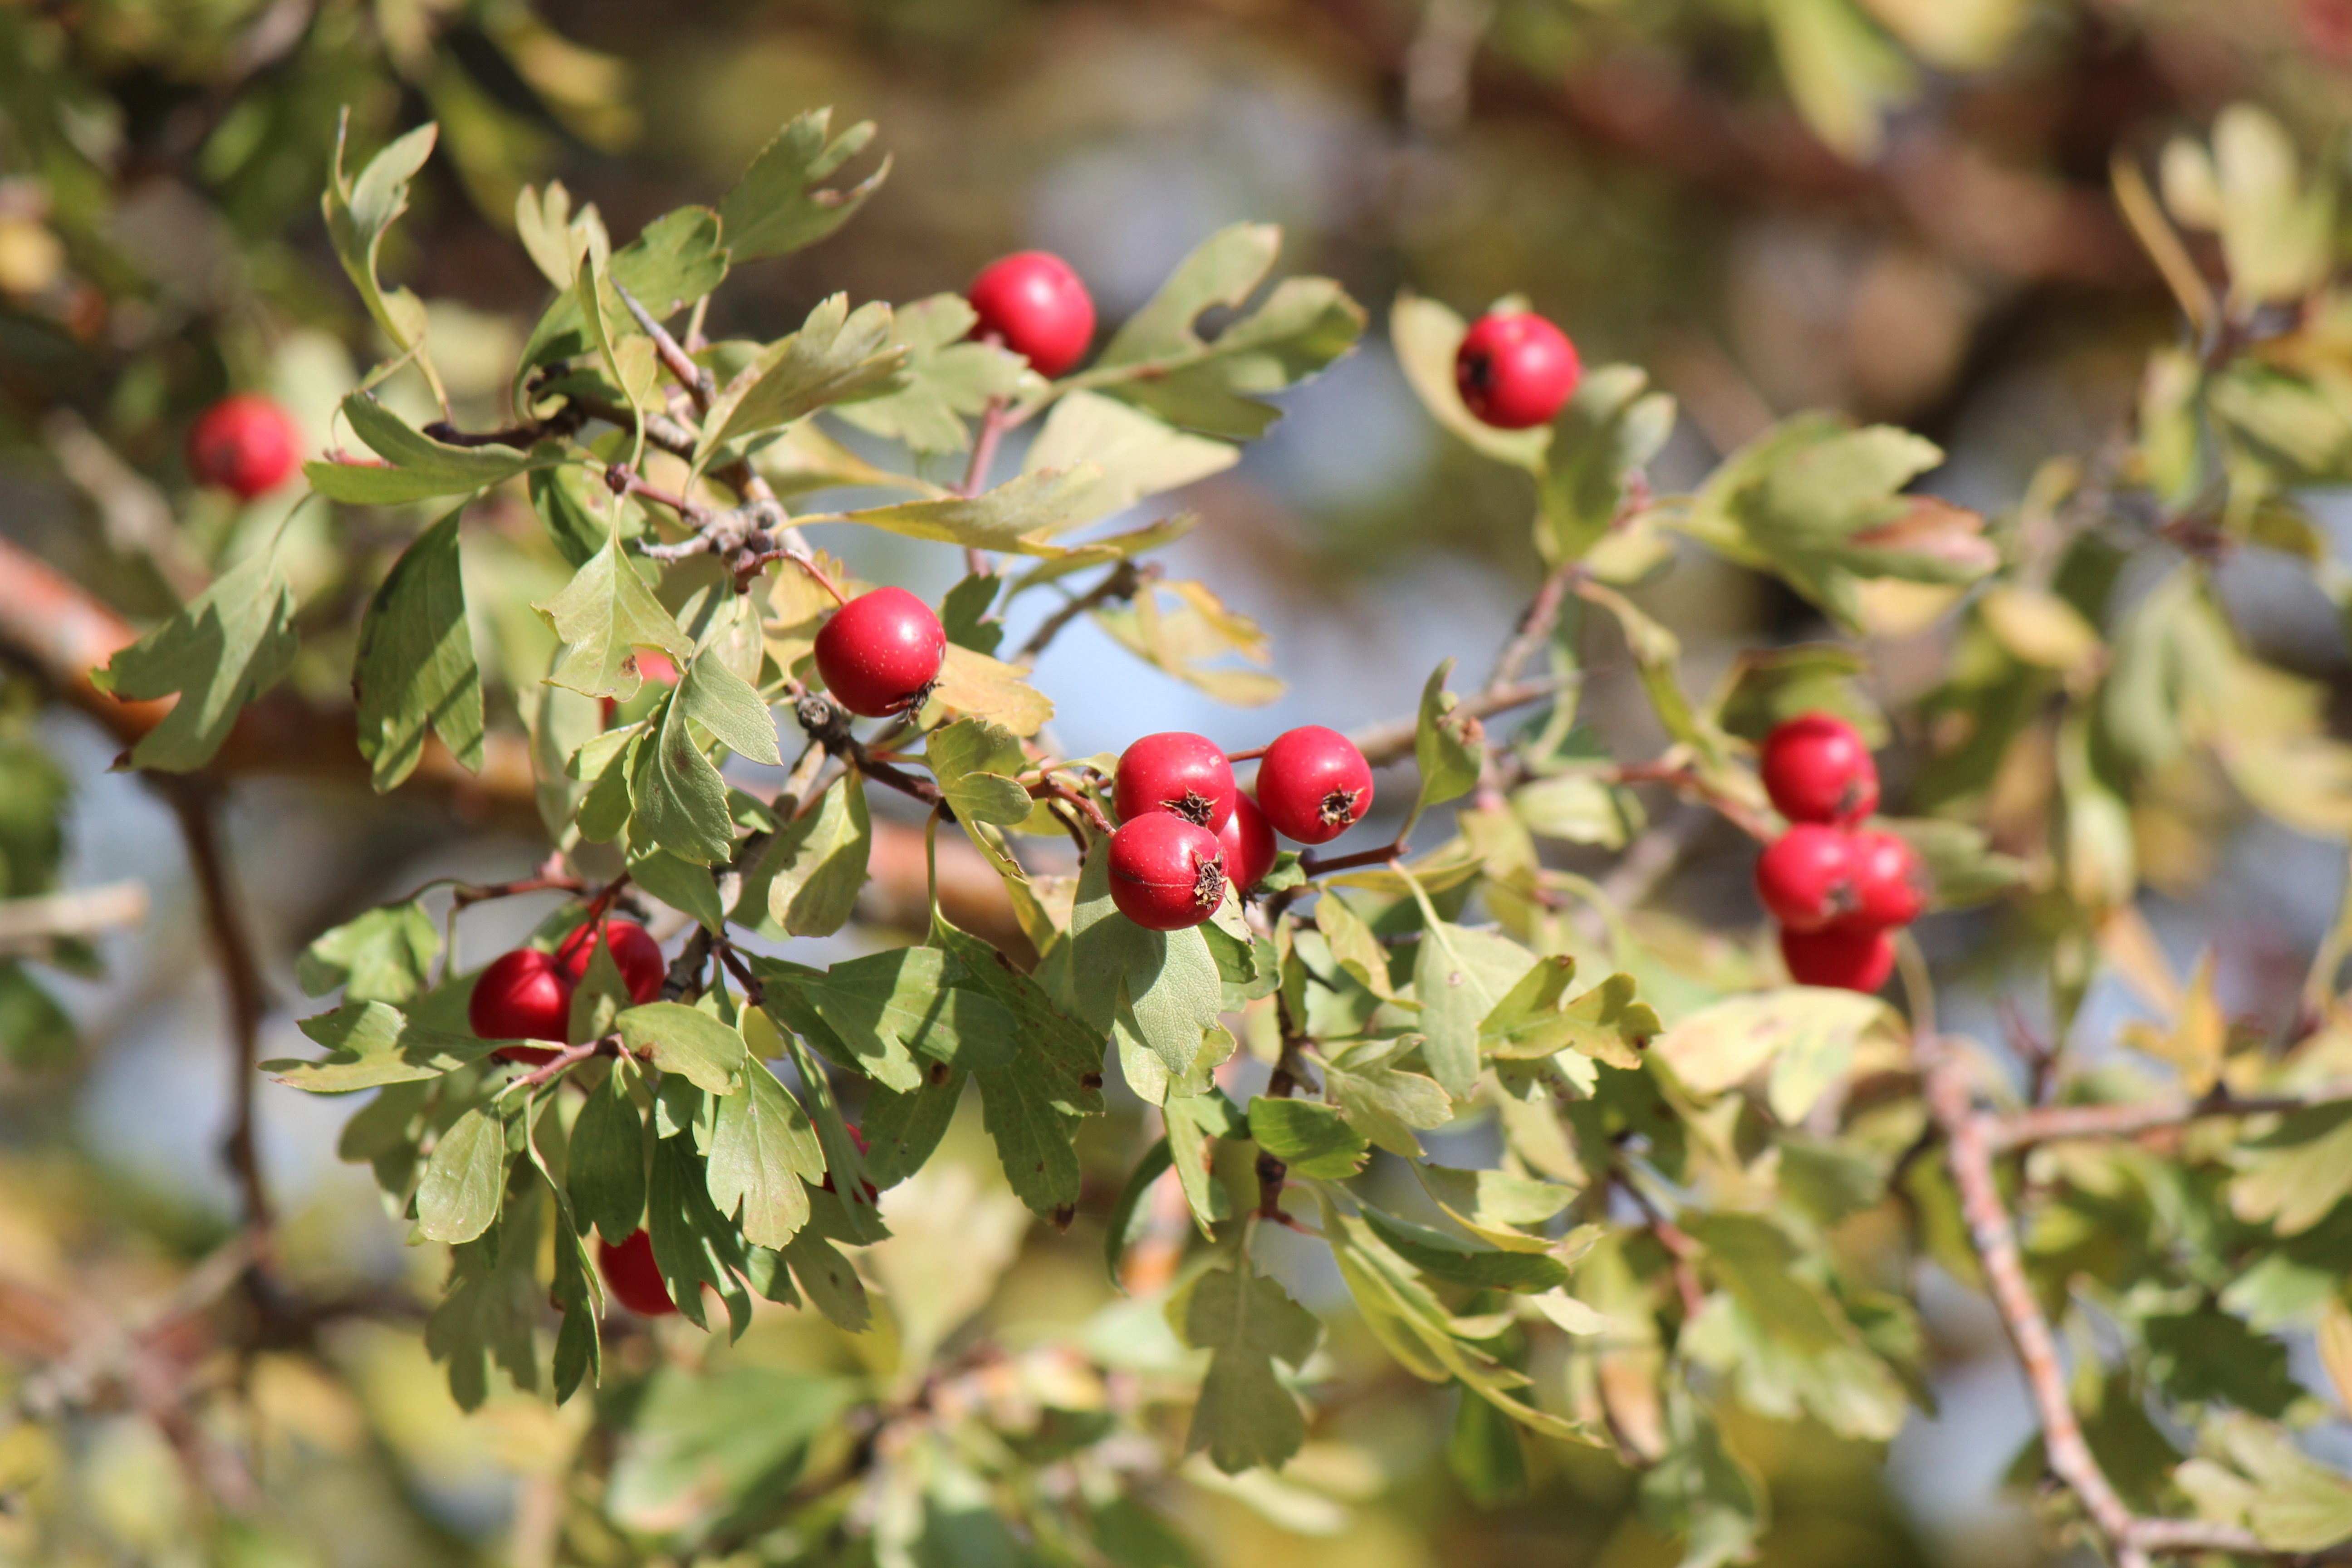
tree, branch, blossom, plant, fruit, berry, leaf, flower, food, produce, evergreen, autumn, flora, holly, shrub, hawthorn, rose hip, red fruit, flowering plant, rose family, mountain fruit, wild hawthorn, woody plant, land plant, aquifoliaceae